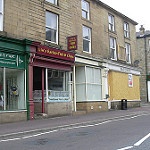
Scene: Outdoor